Nick Kyrgios

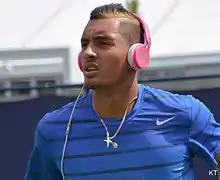
Kyrgios (wearing Nike and Beats apparel) at the 2015 Aegon Championships

Kyrgios has endorsement deals with several companies, including Yonex, Nike and Beats.